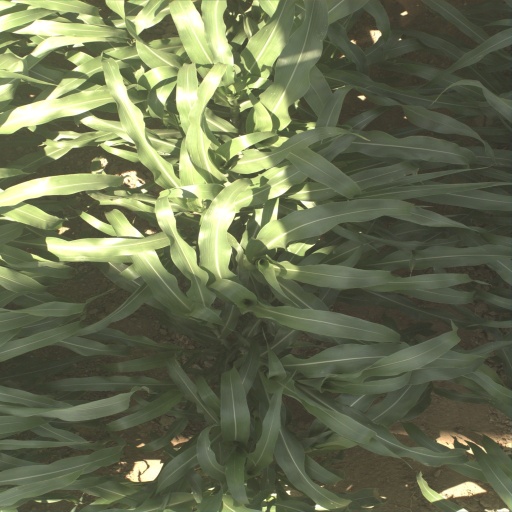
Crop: sorghum